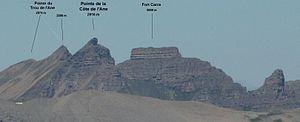
Chaînon de la Côte de l'Ane au nord-ouest du département des Alpes-Maririmes (06 - FRANCE). Photographie prise au téléobjectif depuis la Dreccia (station de Valberg) à 23 km au sud-est.
Fort Carra est un sommet des Alpes-Maritimes, dans la haute vallée de la Tinée, singulier par sa forme rappelant celle d'un fort militaire. Il fait partie d'un groupe de sommets bordant à l'ouest le vallon de Gialorgues, entre Saint-Dalmas-le-Selvage et Estenc, comprenant l'arête Kerbrat-Metge, la pointe Côte de l'Âne, le Bec du Château et la cime Dieudé-Defly. Fort Carra est de loin le plus reconnaissable par sa barre rocheuse sommitale.
La pointe de la Côte de l'Âne est un sommet culminant à 2 916 mètres d'altitude et faisant partie du secteur alpin des Alpes maritimes. Ce sommet est situé au nord-ouest du département des Alpes-Maritimes en limite des communes d'Entraunes au sud-ouest et de Saint-Dalmas-le-Selvage au nord-est.